Sloan Digital Sky Survey

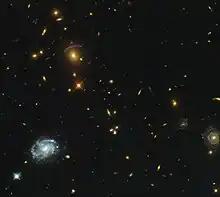
Light from distant galaxies has been smeared and twisted into odd shapes, arcs, and streaks.

The fourth generation of the SDSS (SDSS-IV, 2014–2020) is extending precision cosmological measurements to a critical early phase of cosmic history (eBOSS), expanding its infrared spectroscopic survey of the Galaxy in the northern and southern hemispheres (APOGEE-2), and for the first time using the Sloan spectrographs to make spatially resolved maps of individual galaxies (MaNGA).